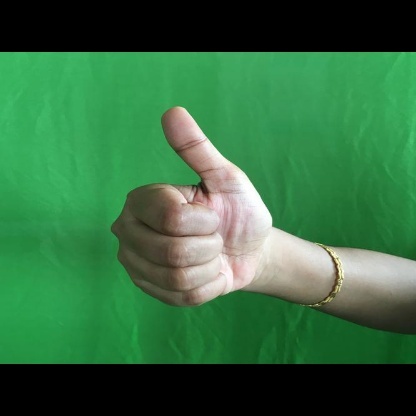
Mudra: Sikharam